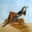
Label: bird